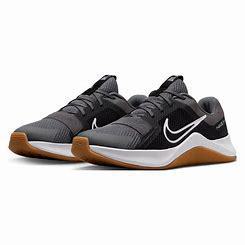
Brand: Nike
Model: MC 2